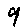
Label: 9